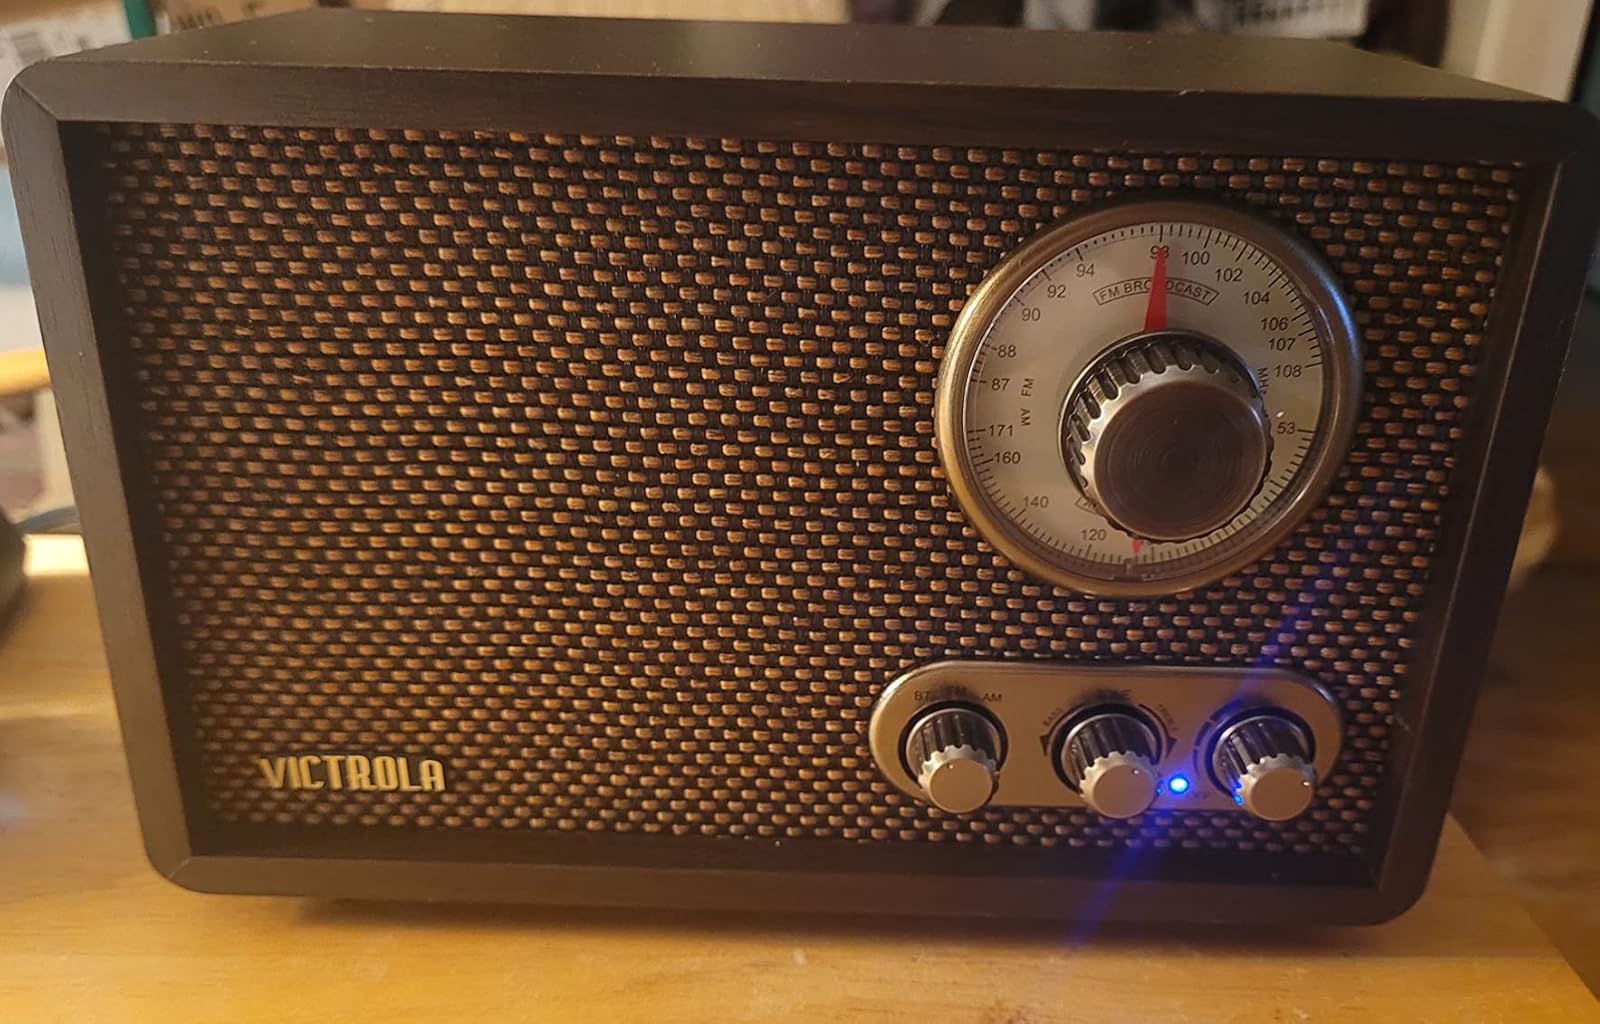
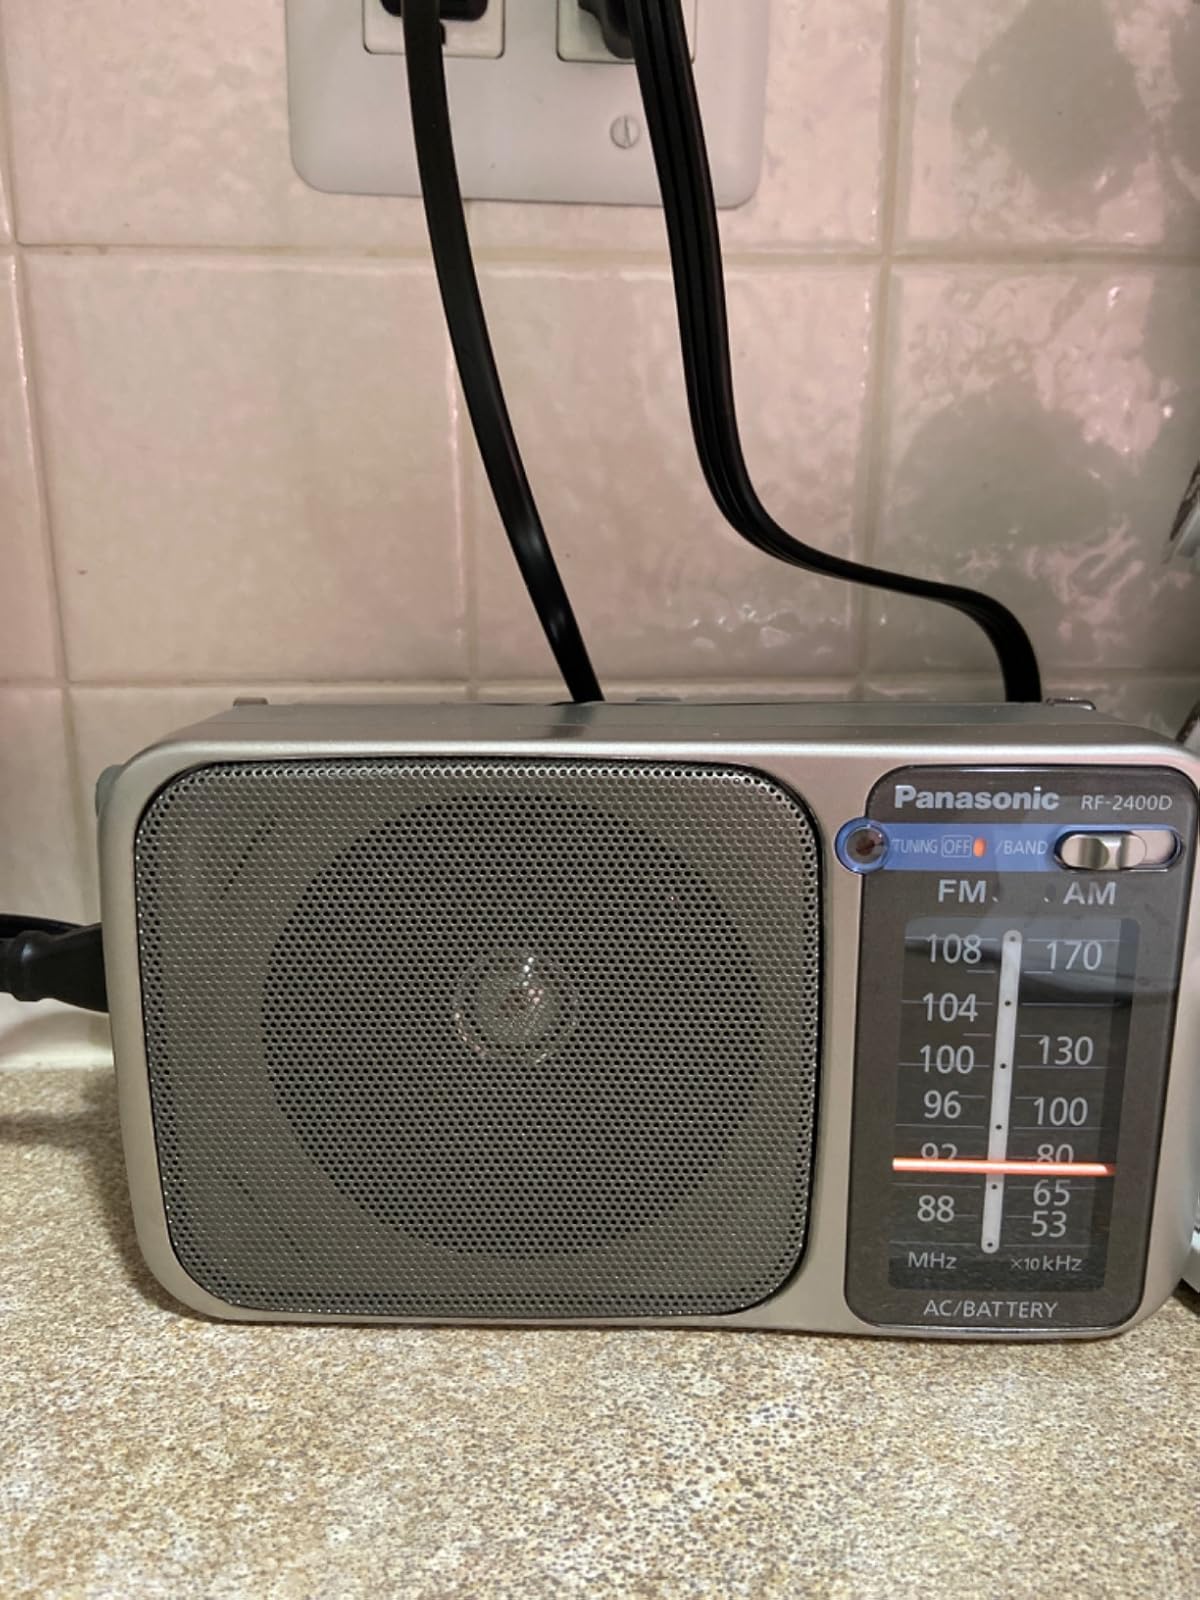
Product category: radio
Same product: no